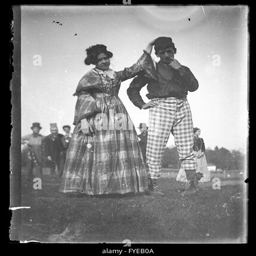
photograph of a young man and woman